Chicken soup

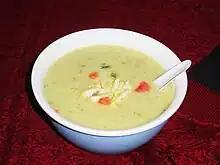
Cream of chicken soup

Chicken soup has long been touted as a form of folk medicine to treat respiratory infections. In 2000, scientists at the University of Nebraska Medical Center in Omaha studied the effect of chicken soup on the inflammatory response "in vitro". They found that some components of the chicken soup inhibit neutrophil migration, which may have an anti-inflammatory effect that could "hypothetically" lead to temporary ease from symptoms of illness. However, since these results have been obtained from purified cells (and directly applied), the diluted soup "in vivo" effect is debatable. "The New York Times" reviewed the University of Nebraska study, among others, in 2007 and concluded that "none of the research is conclusive, and it is not known whether the changes measured in the laboratory really have a meaningful effect on people with cold symptoms."